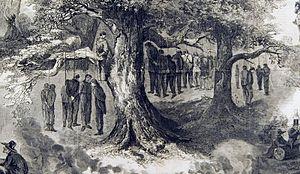
La grande pendaison de Gainesville est l'exécution sommaire en octobre 1862, durant la guerre de Sécession, de quarante-et-un civils accusés d'être favorables à l'Union, à Gainesville, au Texas.